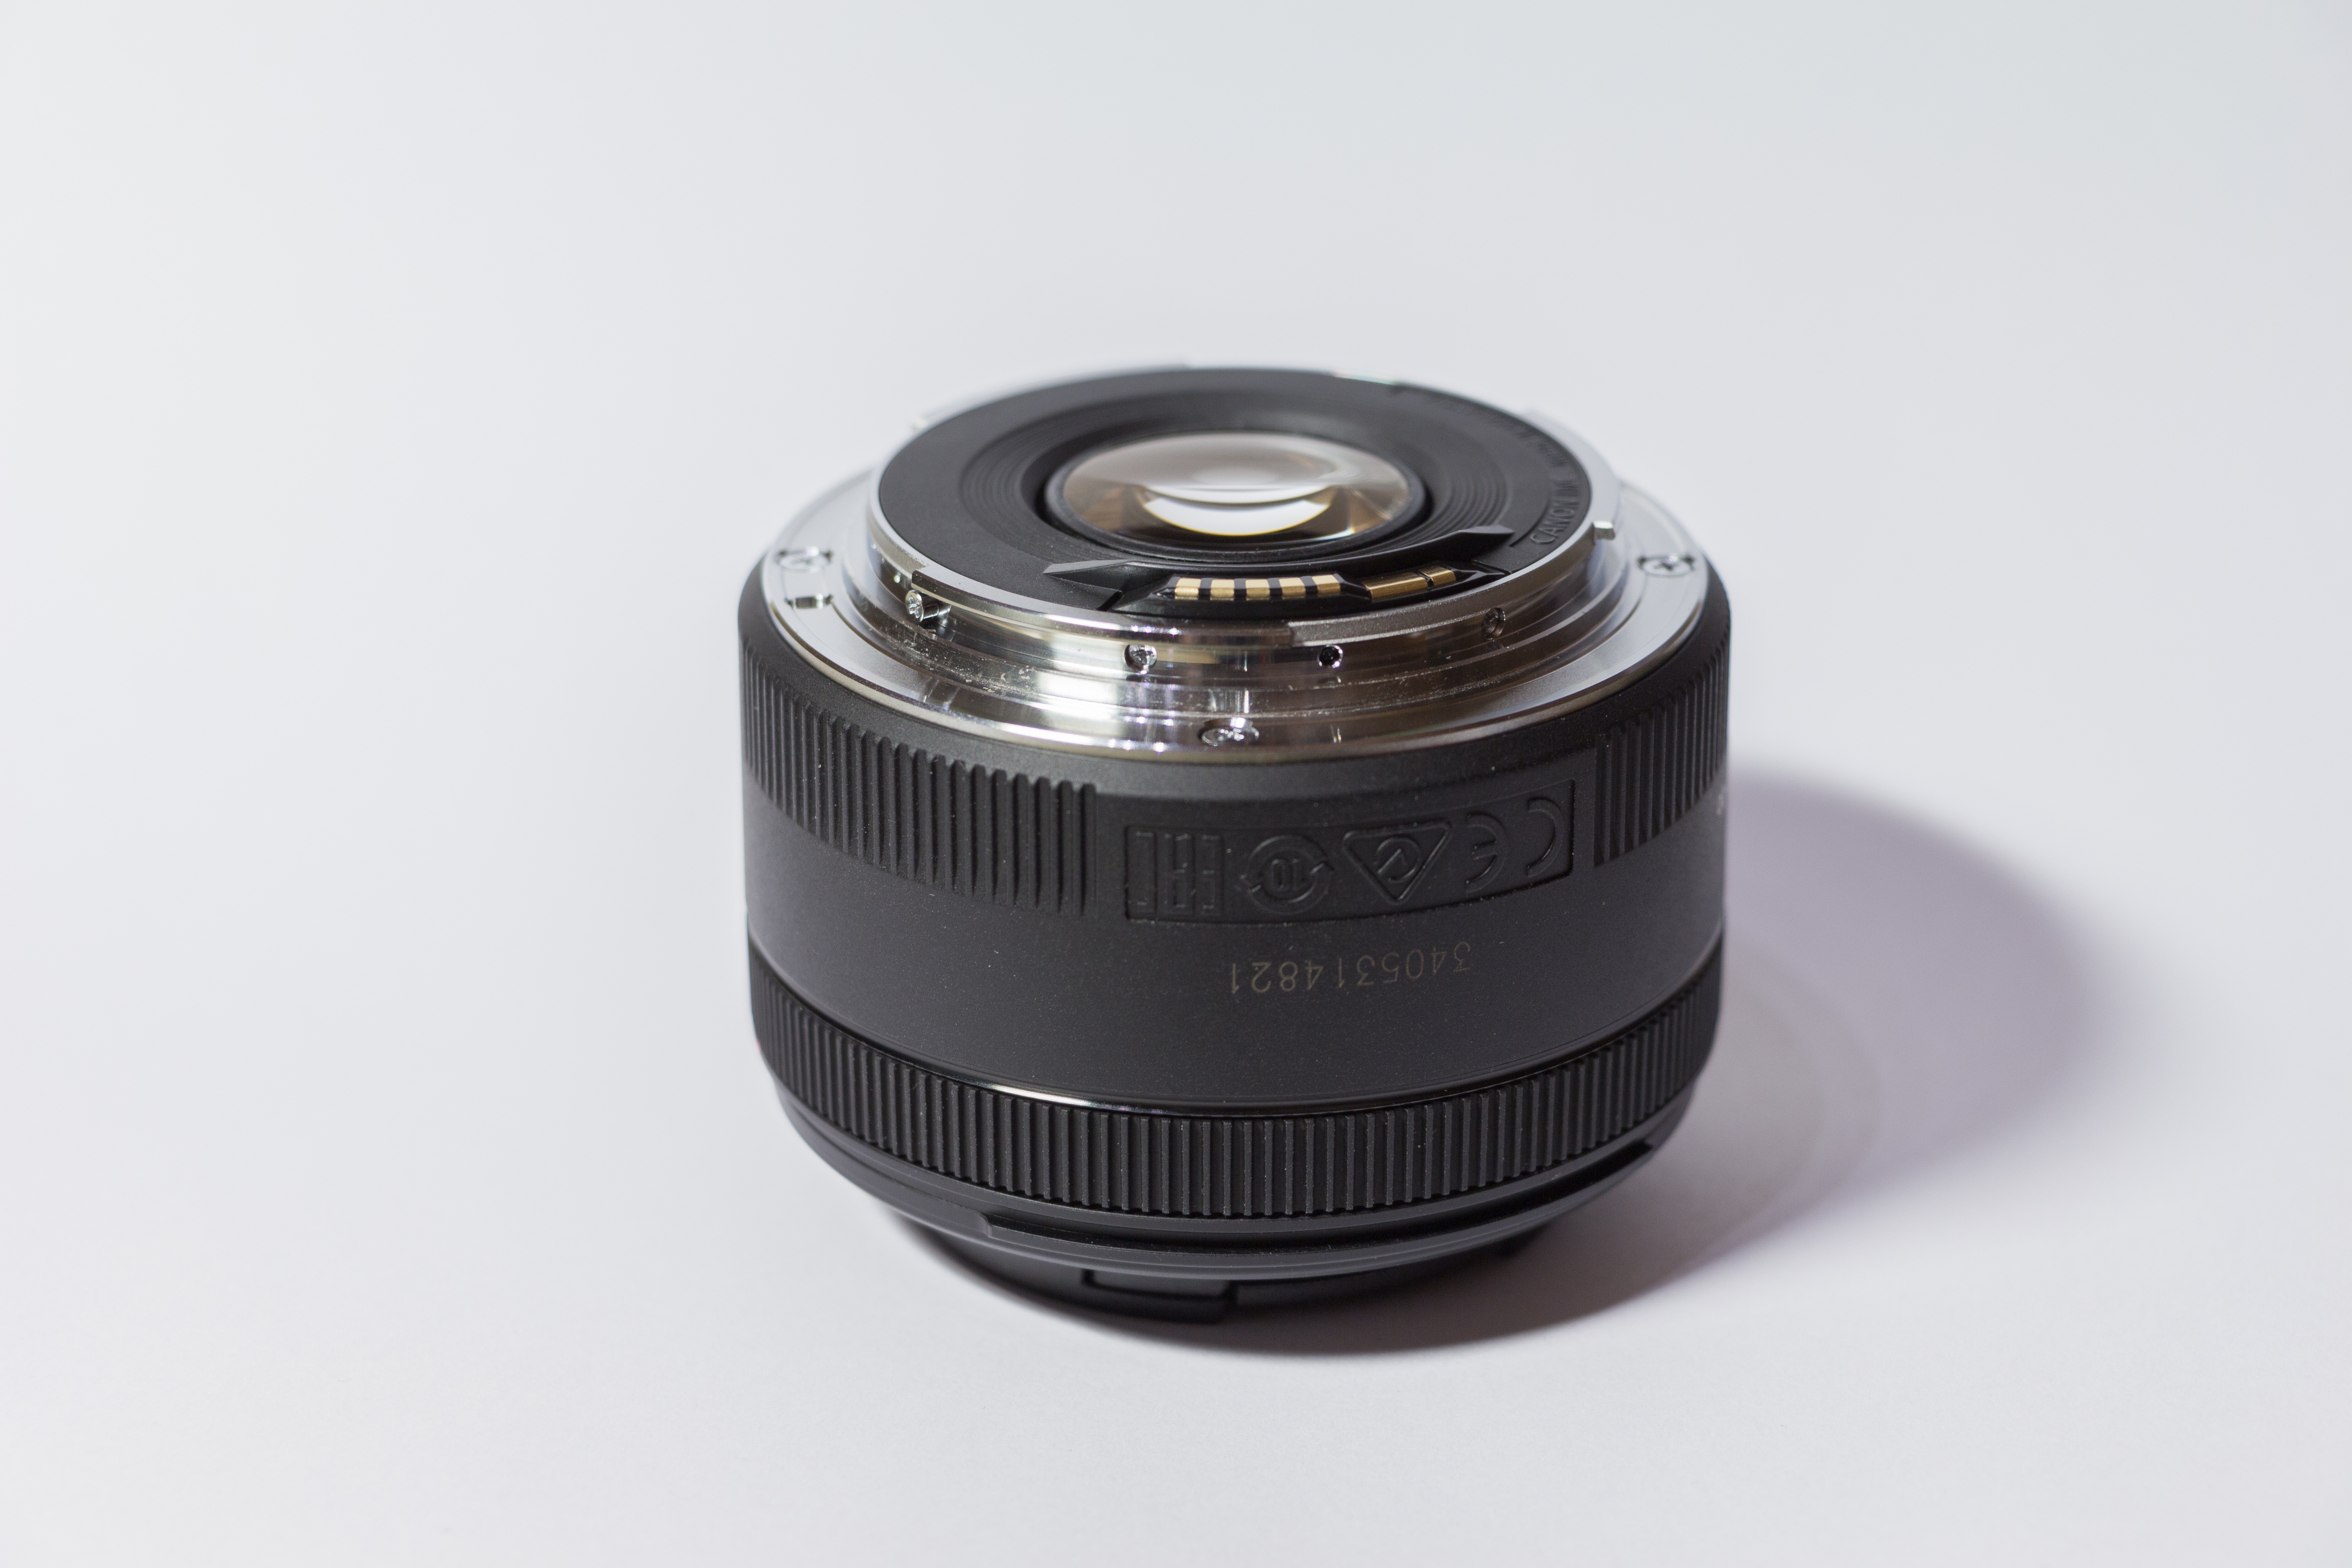
camera, photography, photographer, glass, photo, slr, dslr, lens, macro, canon, product, recording, digital camera, 50mm, photograph, camera lens, photo camera, cameras optics, teleconverter